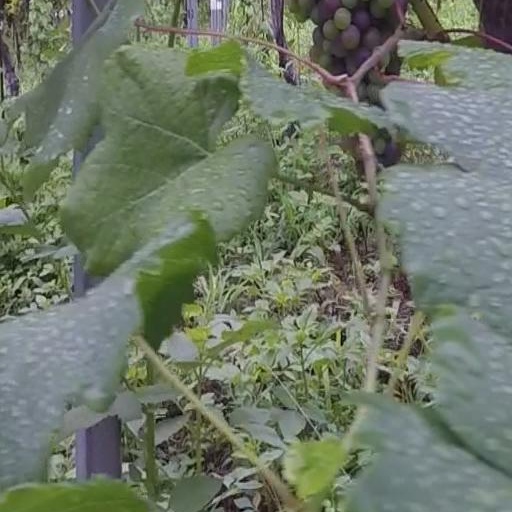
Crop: grape